Carl Feilberg

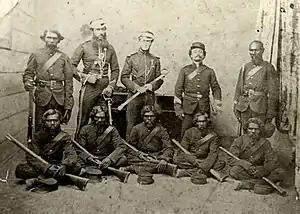
Queensland Native Police (1864)

After being naturalised at Rockhampton Court House on 21 June 1870, Feilberg chose to settle in Maryborough, where in August 1870 he commenced a career in journalism, initially assisting Ebenezer Thorne on his newly launched three-weekly "Wide Bay and Burnett News". In November 1870, after a series of libel cases and family issues, Thorne sold his share in the journal to Feilberg, who became the sole editor and proprietor. Feilberg as editor supported the struggle for manhood suffrage, his success in breaking the press monopoly of William Henry Walsh. He was owner-editor of the "Wide Bay and Burnett News" from November 1870 to about 1875.